Canton, Ohio

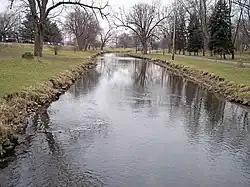
Nimishillen Creek

Canton is located at an elevation of . Nimishillen Creek and its East, Middle and West Branches flow through the city.